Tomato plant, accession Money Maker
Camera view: vertical (180 deg); turntable rotation: 0 degrees
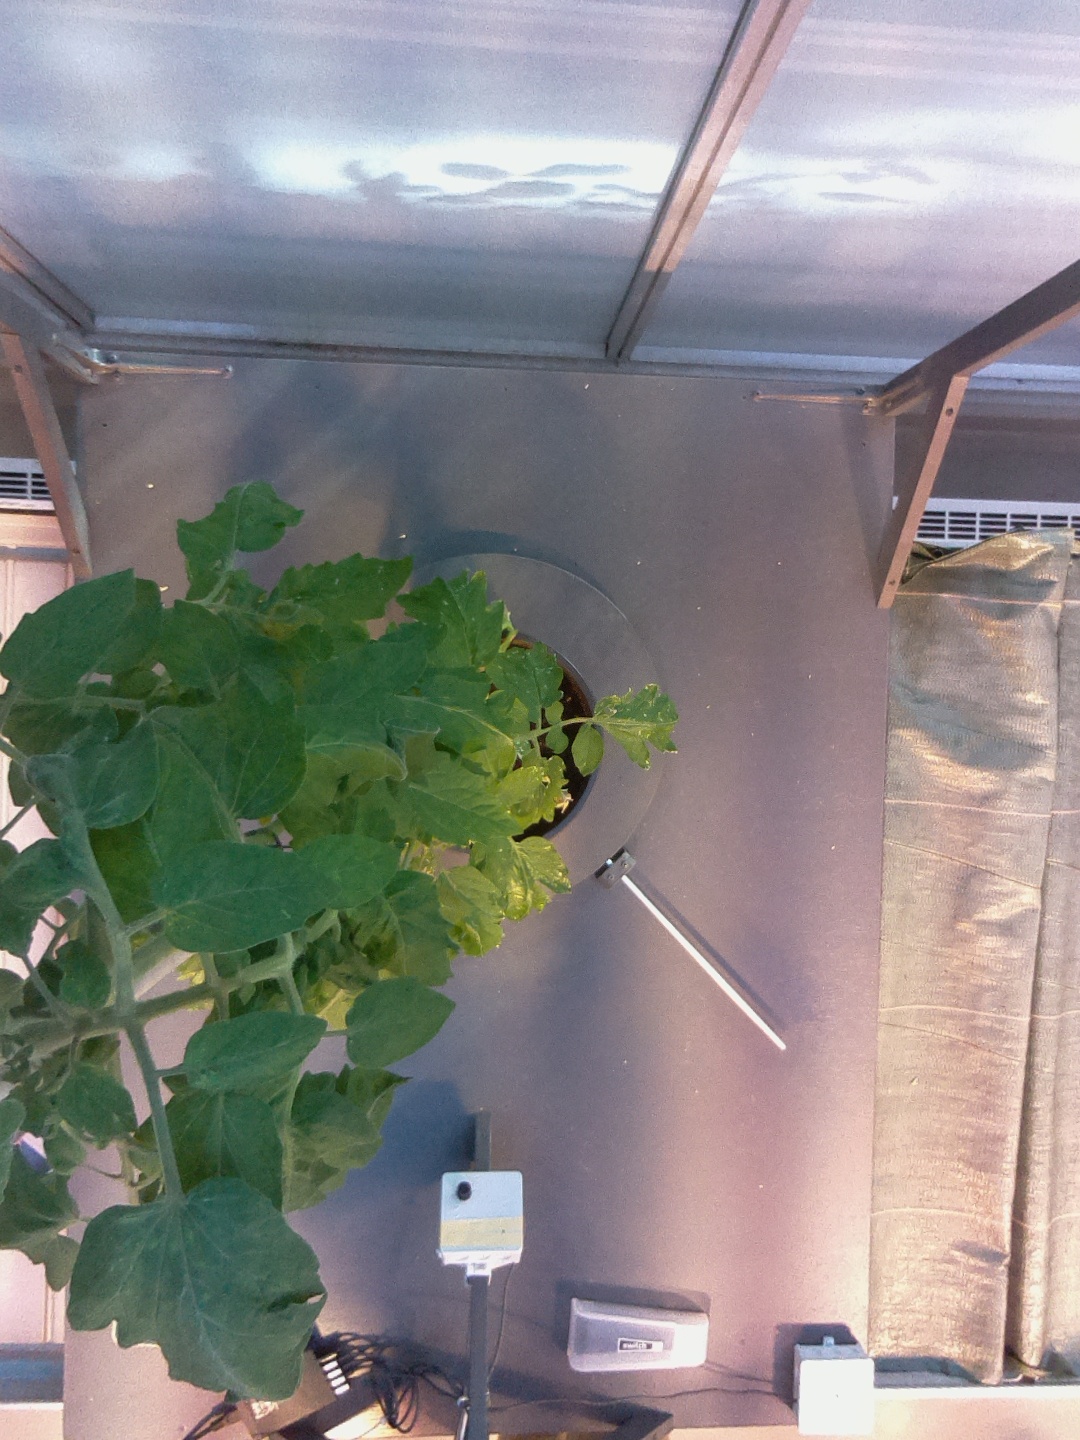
BBCH growth stage 68: Full flowering, 80%-90% of flowers open, more petals falling